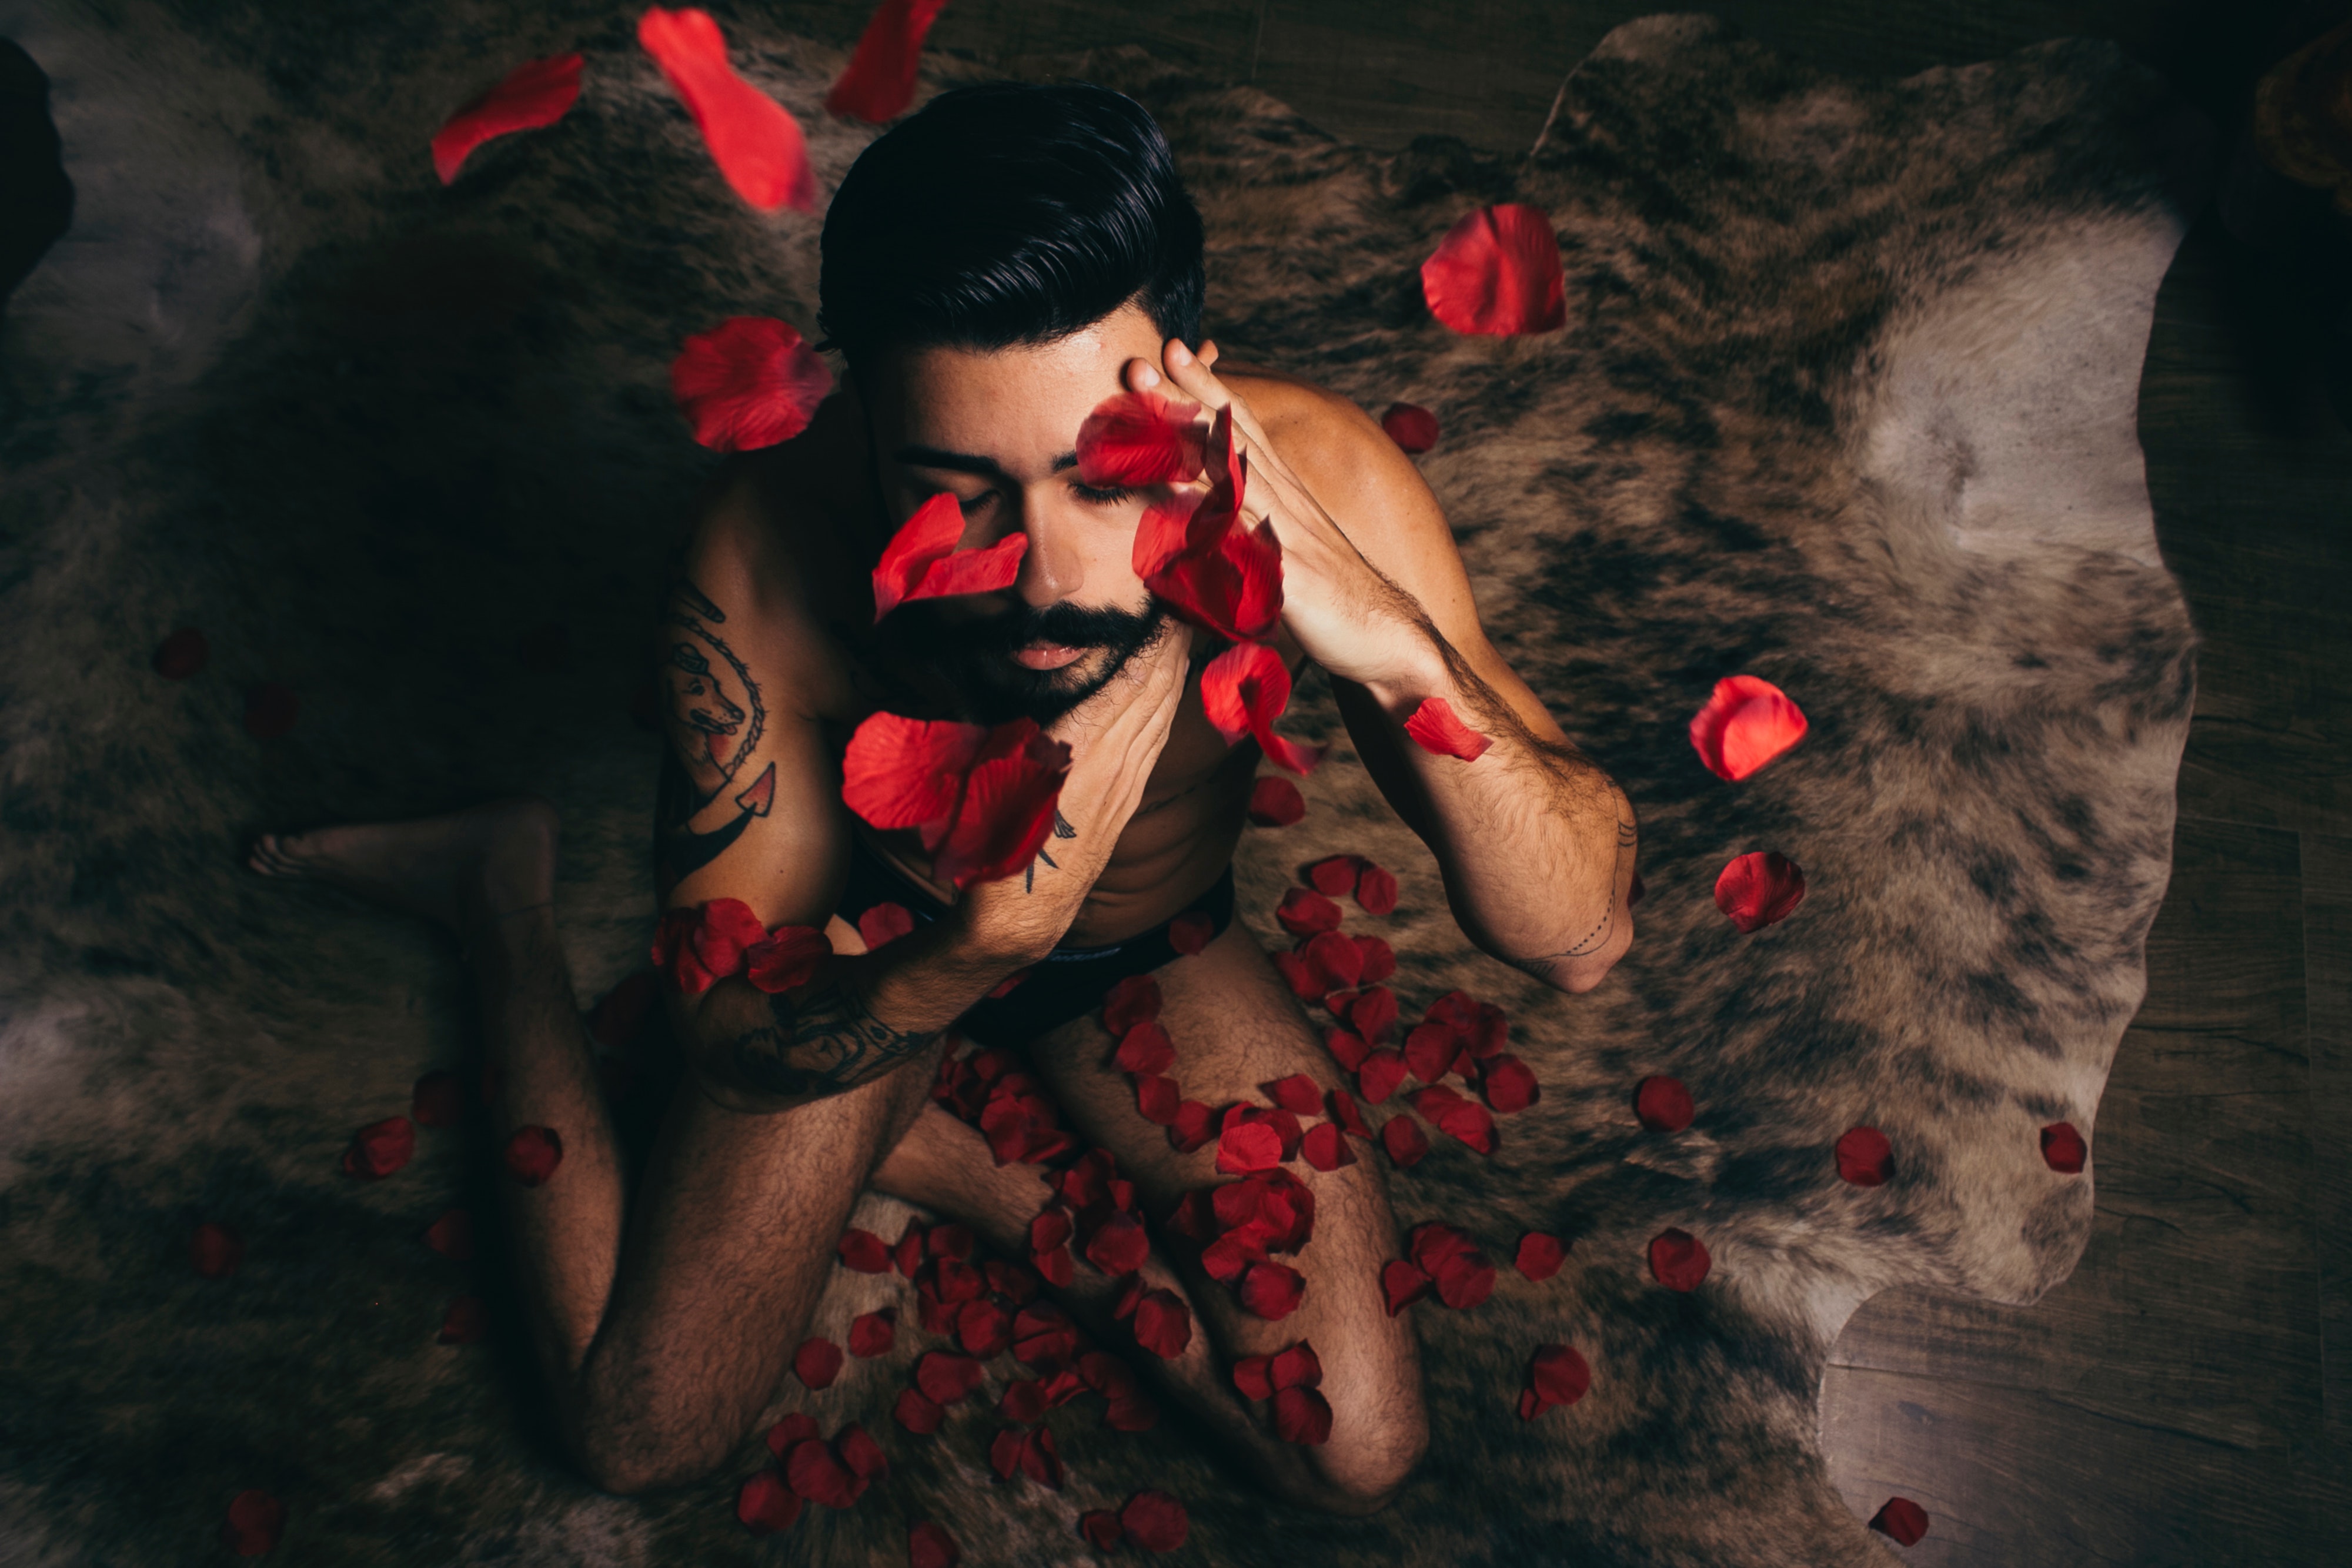
red, beauty, fashion, human body, leg, darkness, photography, black hair, flesh, plant, pattern